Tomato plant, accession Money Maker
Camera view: vertical (180 deg); turntable rotation: 300 degrees
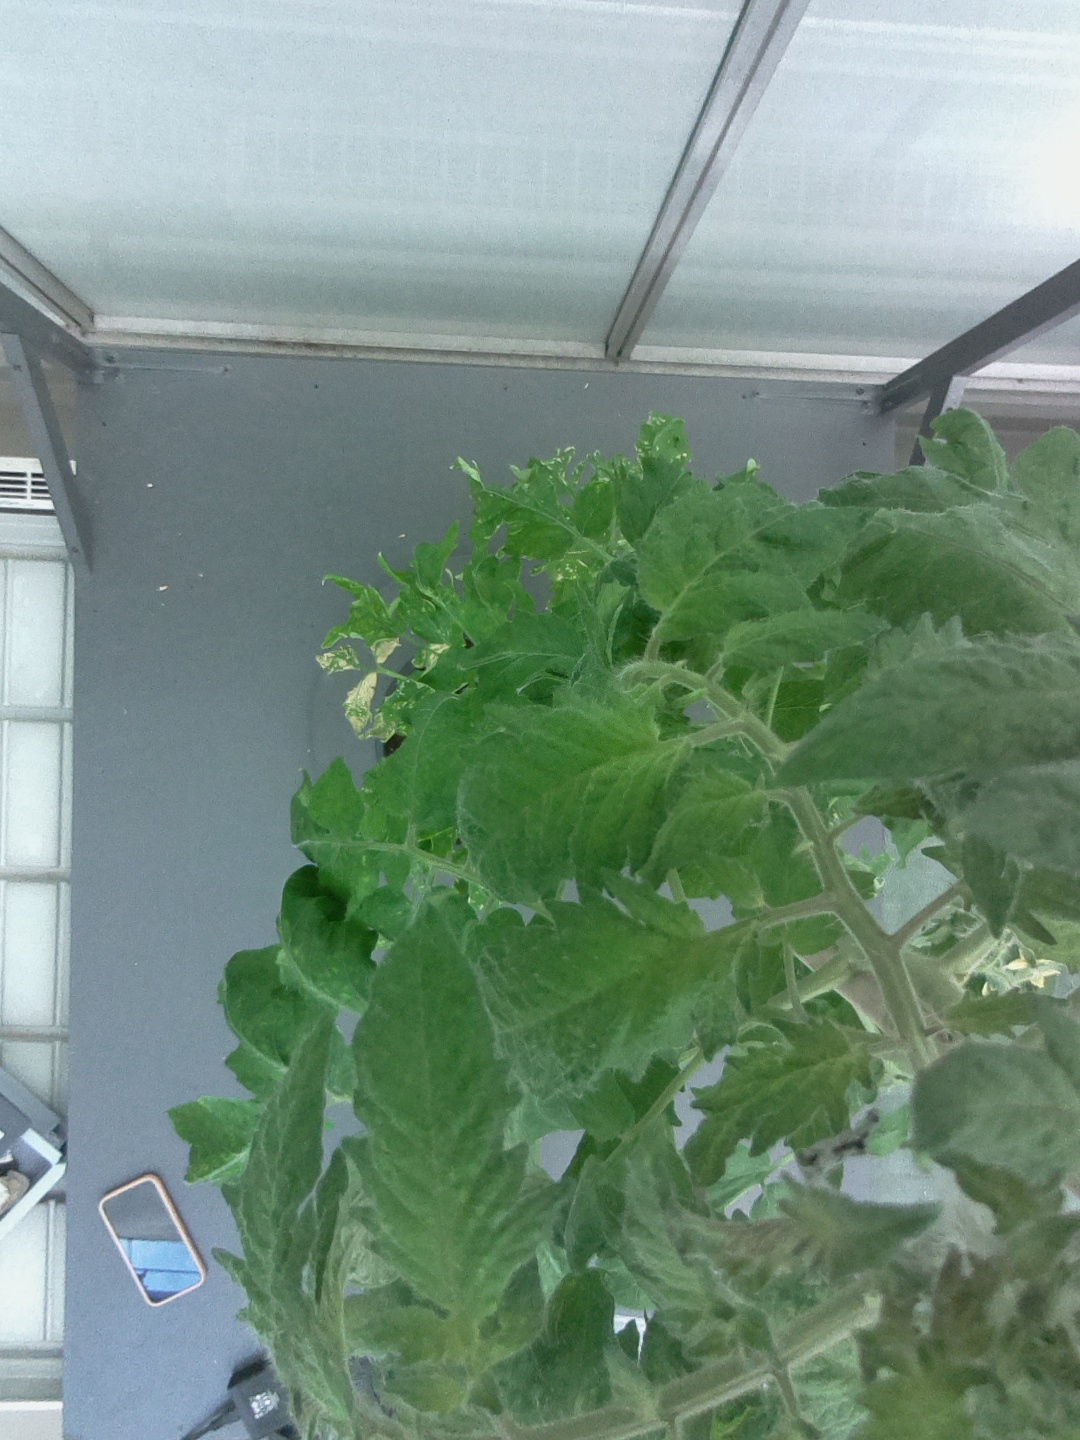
BBCH growth stage 66: Full flowering, 60%-70% of flowers open, more petals falling